Wilhelm Reich

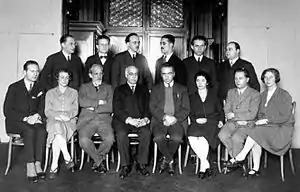
Staff of the Vienna Ambulatorium, 1922. Eduard Hitschmann is seated fourth from the left, Reich fifth, and Annie Reich first on the right.

Reich first met Sigmund Freud in 1919, when he asked Freud for a reading list for a seminar concerning sexology. It seems they left a strong impression on each other. Freud allowed him to start meeting with analytic patients in September that year, although Reich was just 22 years old and still an undergraduate, which gave him a small income. He was accepted as a guest member of the Vienna Psychoanalytic Association, becoming a regular member in October 1920, and began his own analysis with Isidor Sadger. He lived and worked out of an apartment on Berggasse 7, the street on which Freud lived at no. 19, in the Alsergrund area of Vienna.